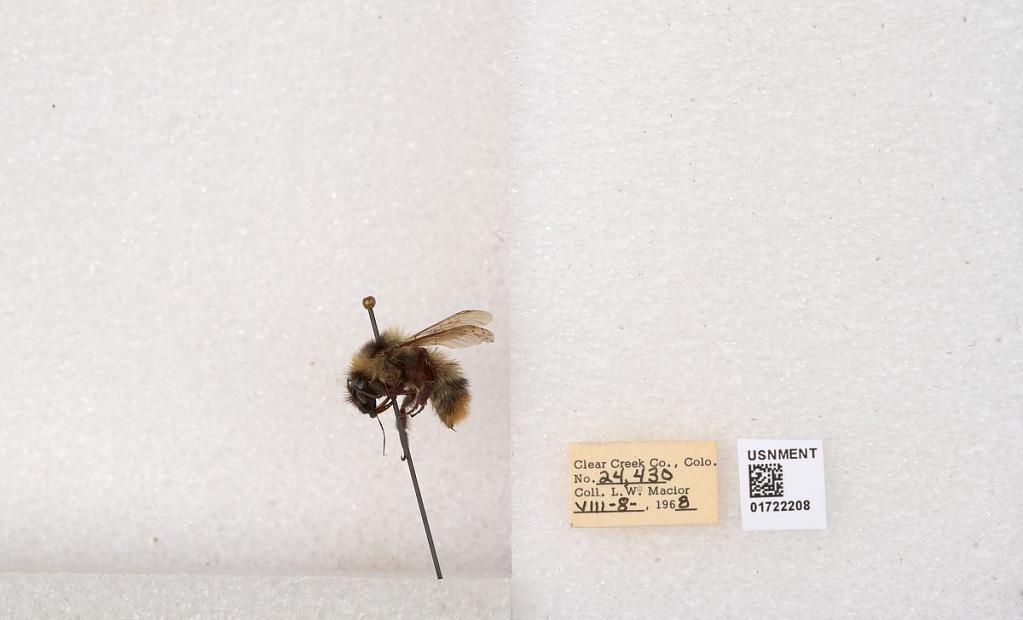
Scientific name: Bombus kirbyellus
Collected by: L. Macior
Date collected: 1968-8-8
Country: United States
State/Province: Colorado
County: Clear Creek
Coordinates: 39.6891, -105.644